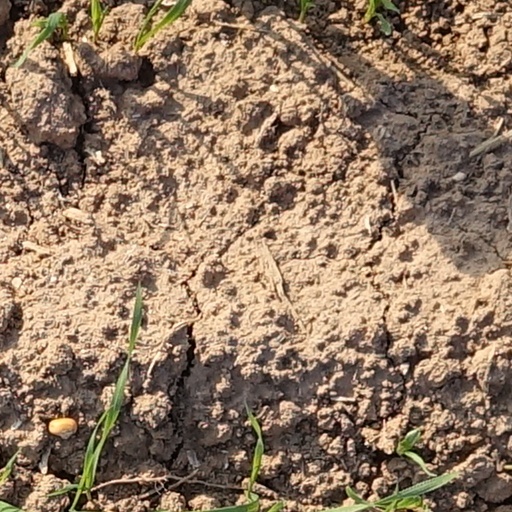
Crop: wheat